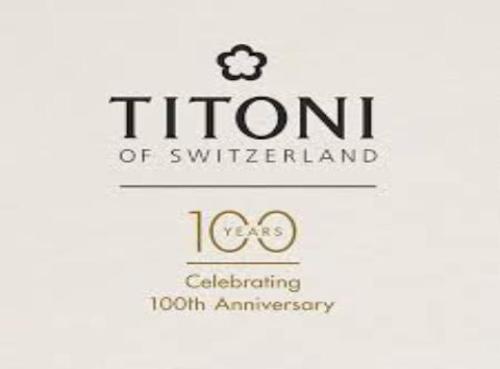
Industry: Clothes